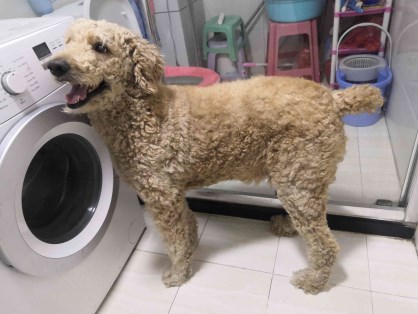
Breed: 2925-n000114-toy_poodle